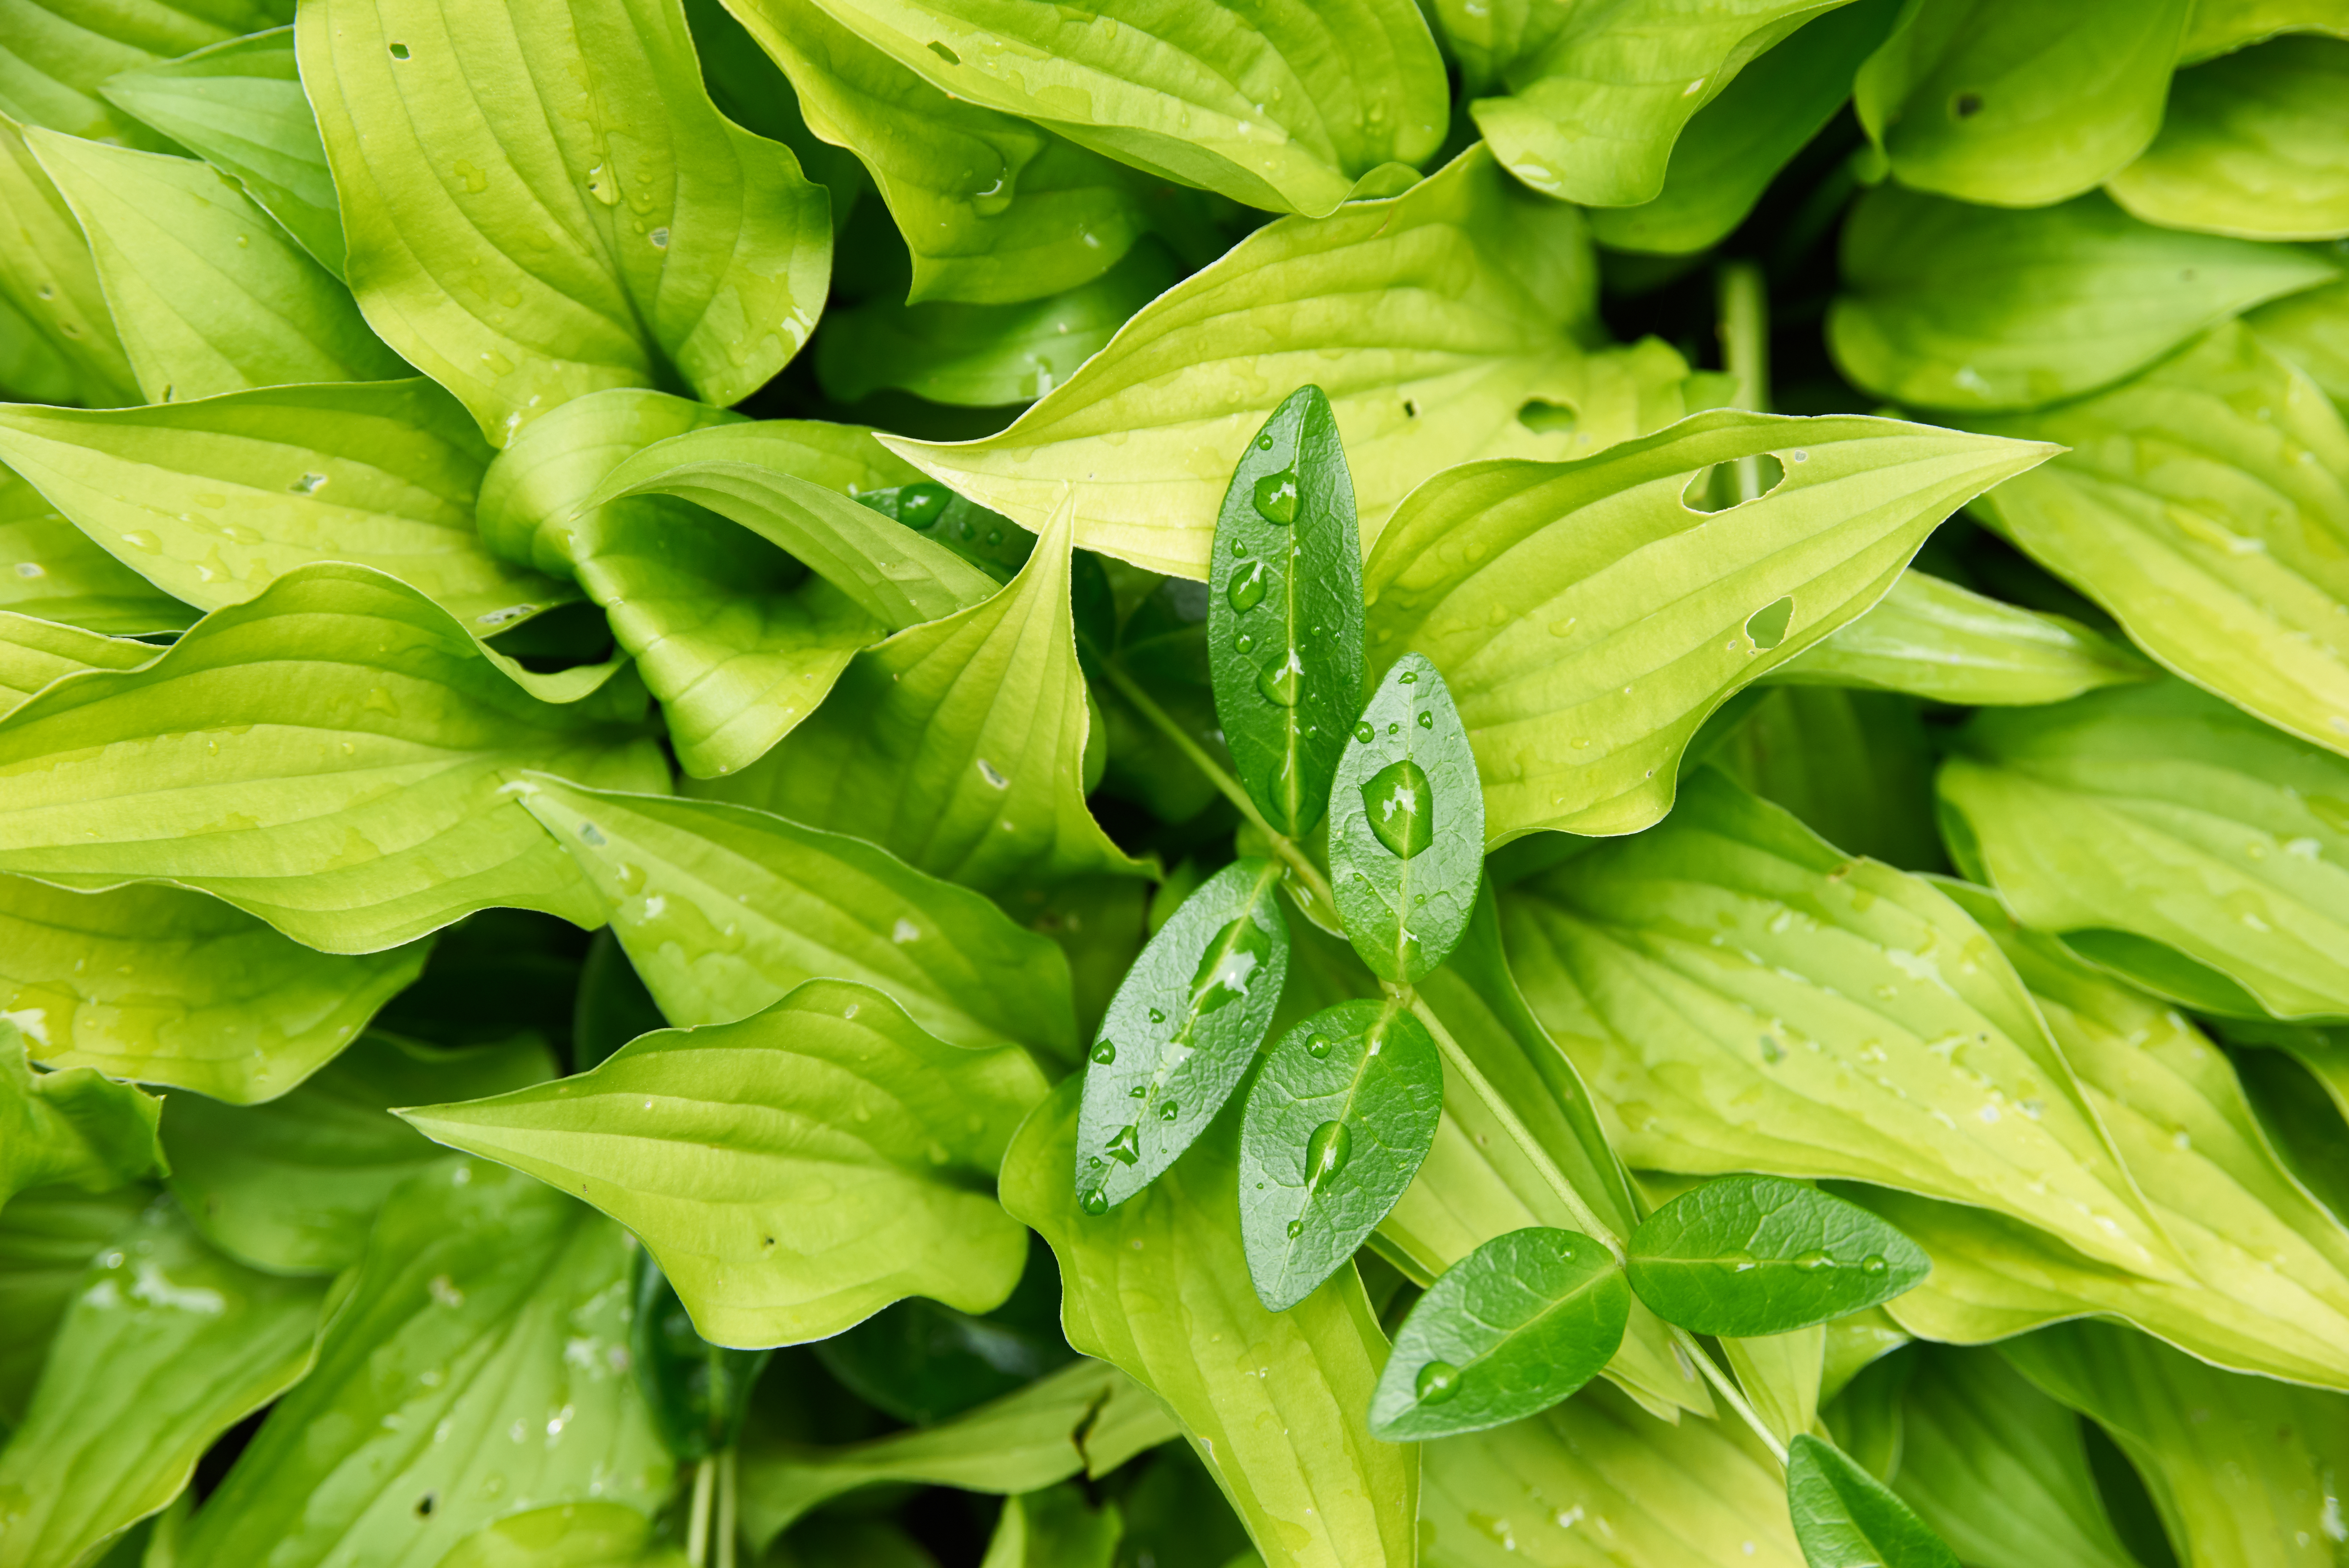
flower, leaf, green, plant, leaf vegetable, vegetable, flowering plant, food, spinach, herb, produce, basil, choy sum, ingredient